Pier 57 (Seattle)

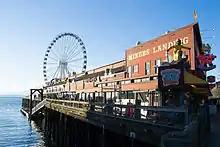
Miners Landing on Pier 57

Seattle businessman and waterfront developer Hal Griffith has envisioned a Ferris wheel on Elliott Bay for nearly 30 years. Along with his family, he is the owner of the Pier 57 upon which the Seattle Great Wheel is located. In addition to the wheel, the pier is the location of Miner's Landing, which consists of souvenir gift shops, tourist attractions, and variety of seafood restaurants.